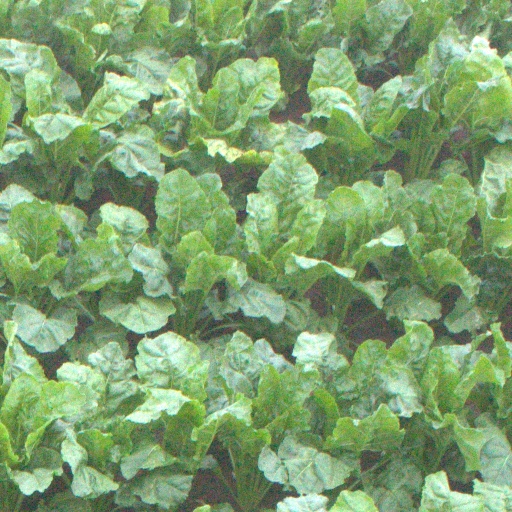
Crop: sugar beet